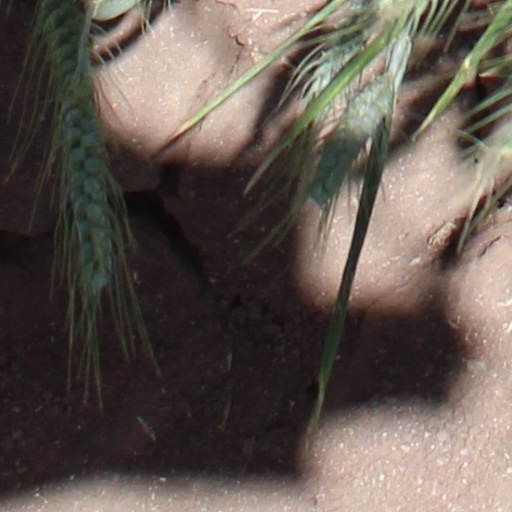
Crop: wheat